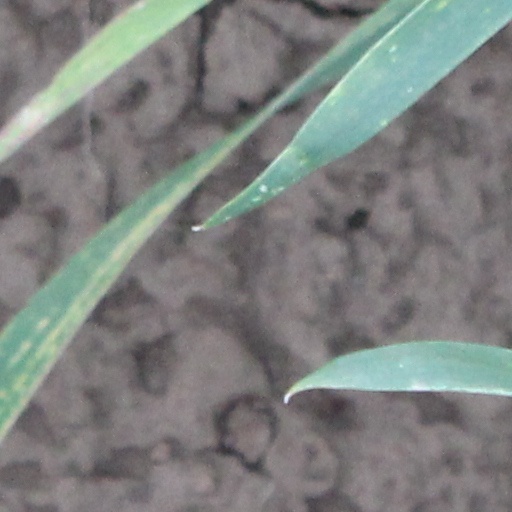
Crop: wheat